Timeline of the Battle of Mosul (2016–17): Phase Two

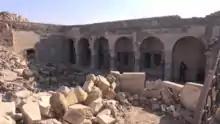
The ruins of the Nabi Yunus mosque after it was captured by Iraqi forces

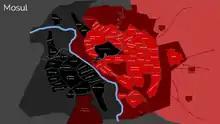
Battle situation as of 17 January 2017.

Lieutenant-General Talib Shaghati announced on 18 January that CTS had captured all the districts of east Mosul they were tasked with taking, and that Iraqi forces were almost in complete control of the eastern side. A military statement announced that a few parts of the city in north had yet to be captured by the Iraqi Army. Shaghati also stated that all five bridges of the city were under control of Iraqi forces. During the day, CTS captured the Nineveh ruins as well as the adjacent Tal Nirgal area. The operation command meanwhile announced that Iraqi Army had captured al-Qadhiyah district and were fighting on the edges of al-Arabi district. PMU meanwhile announced that they had captured 2 areas in the Nineveh Plains region.